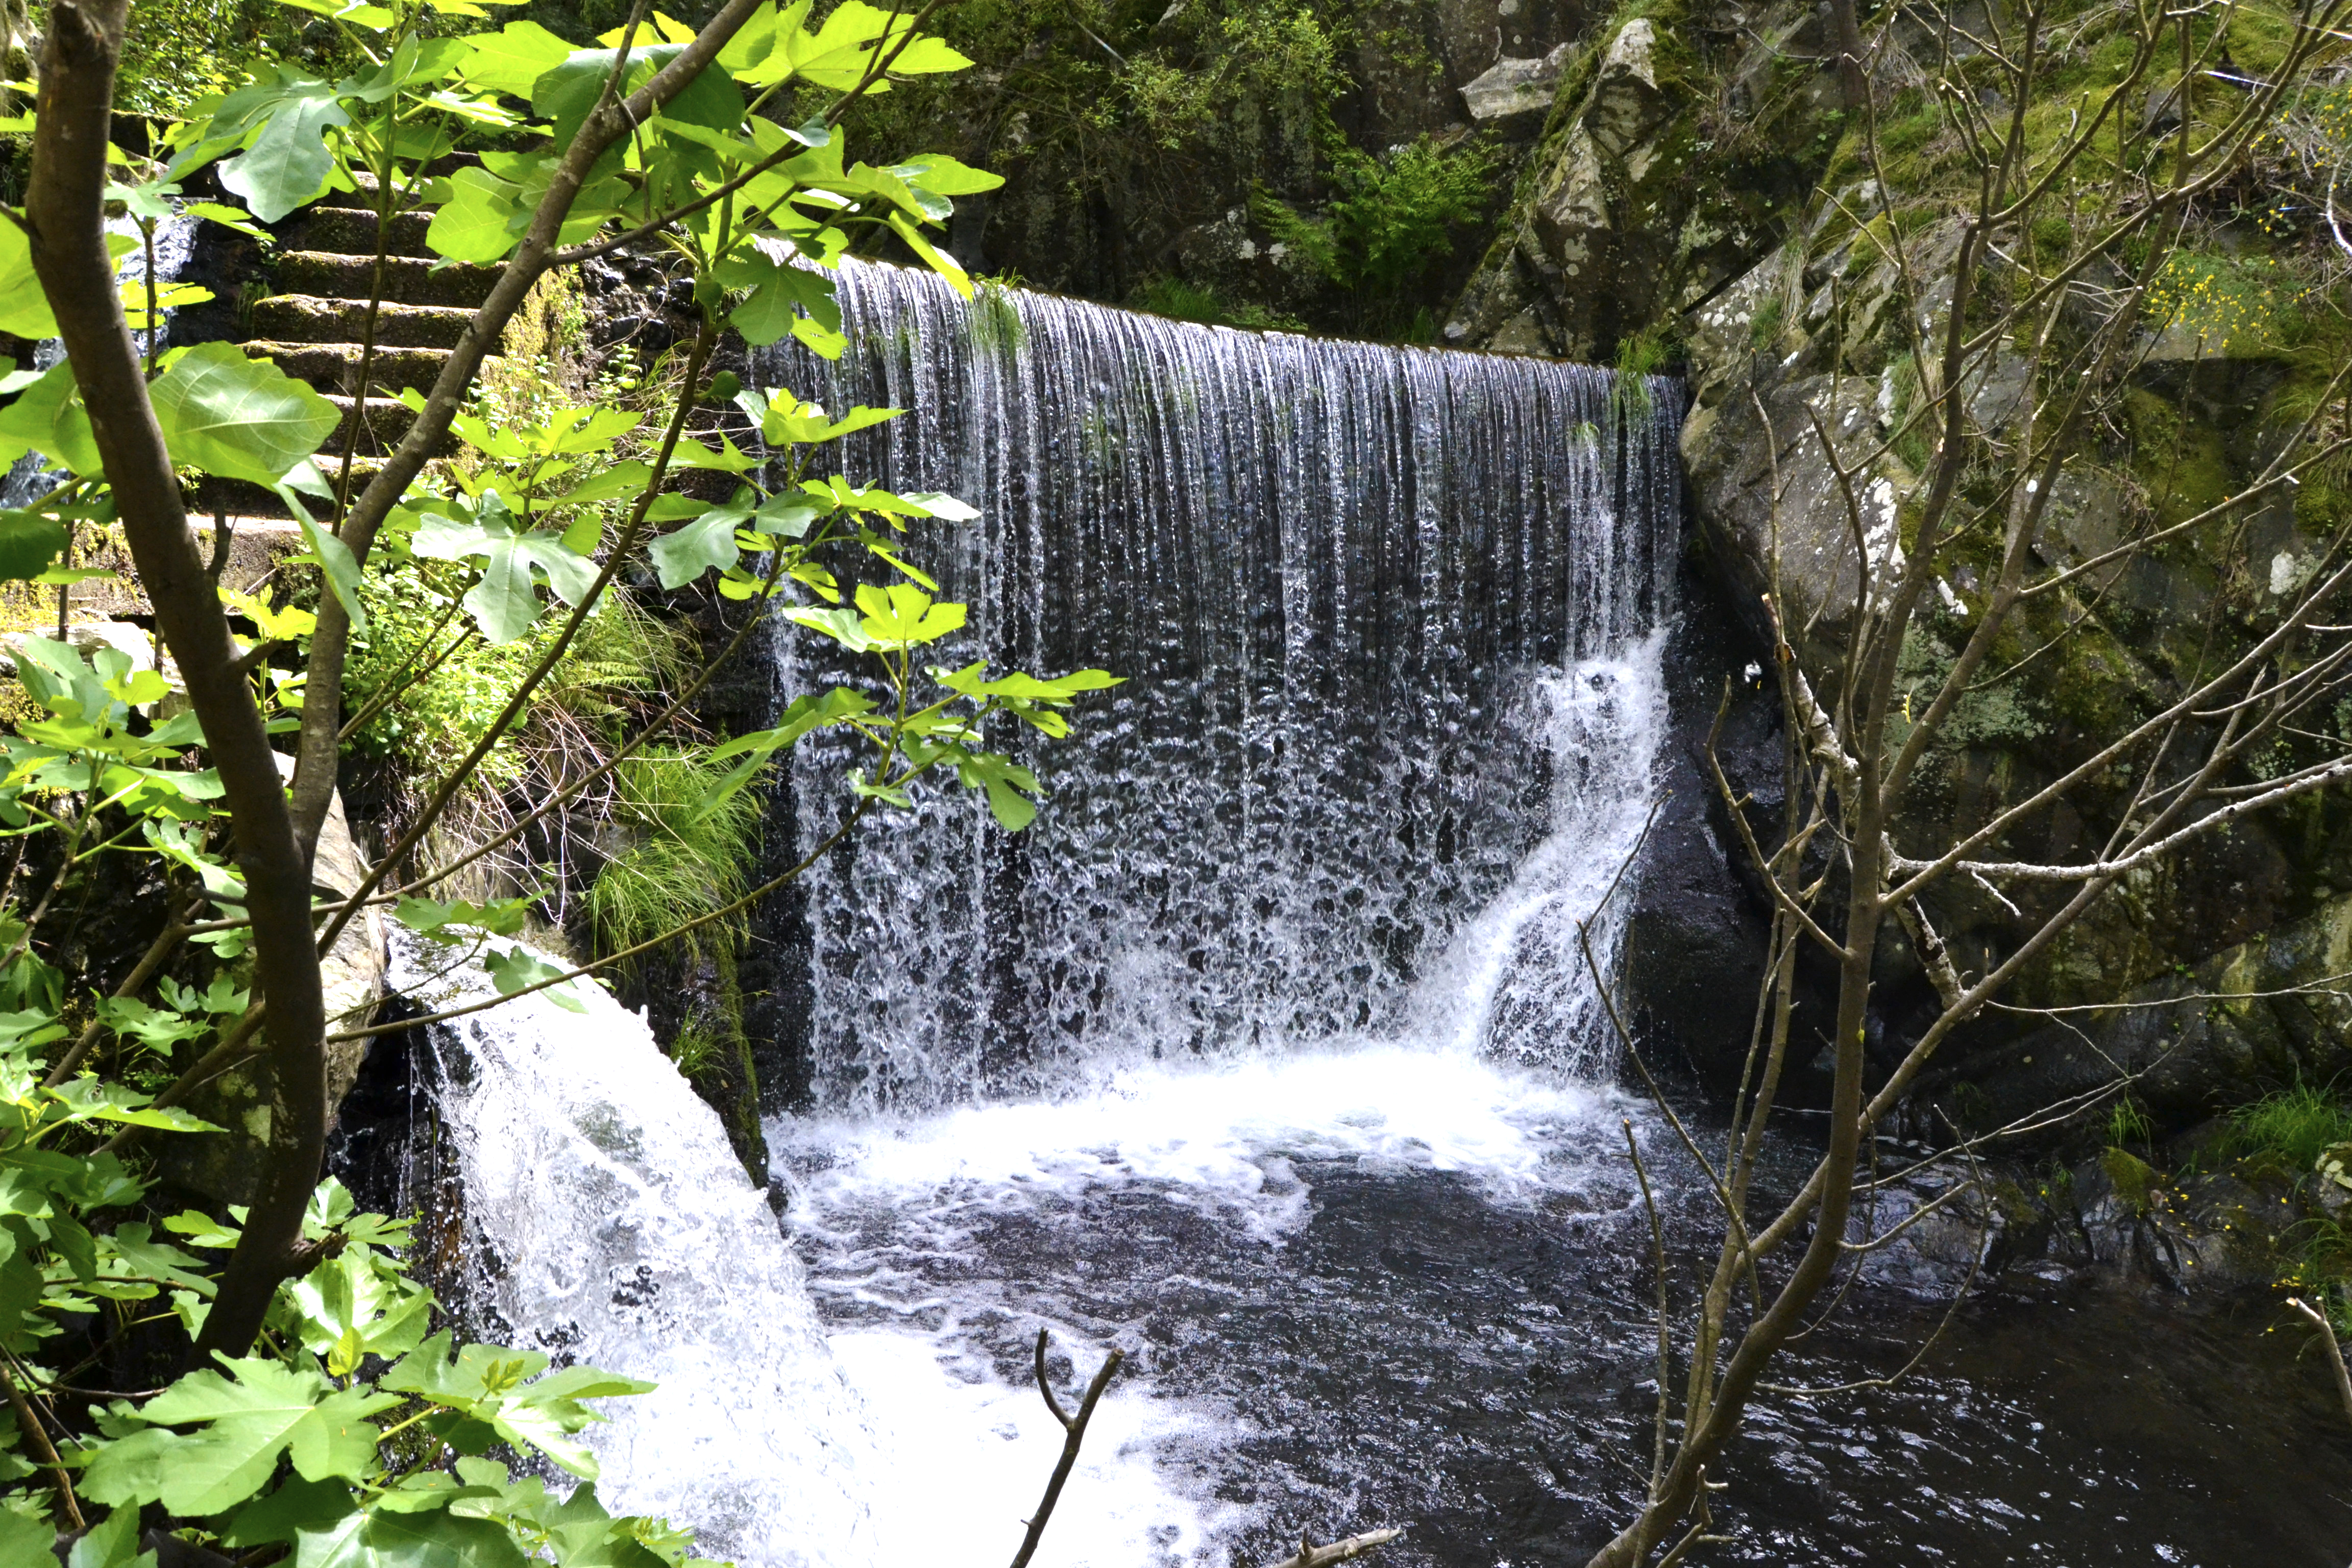
woods, forest, waterfall, water, water resources, body of water, natural landscape, nature reserve, nature, vegetation, watercourse, chute, rainforest, stream, old growth forest, state park, tropical and subtropical coniferous forests, valdivian temperate rain forest, natural environment, riparian forest, jungle, riparian zone, biome, wilderness, creek, tree, water feature, temperate broadleaf and mixed forest, plant, ravine, wasserfall, national park, vascular plant, moss, landscape, fluvial landforms of streams, formation, river, spring, fern, wetland, mineral spring